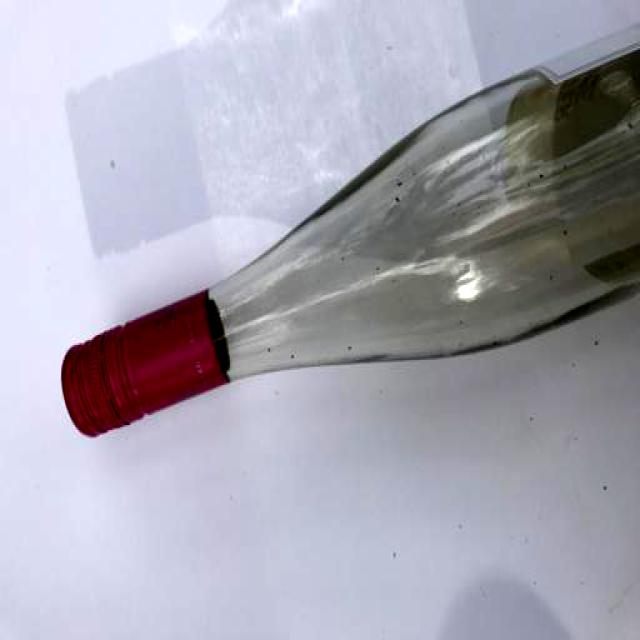
Label: Glass